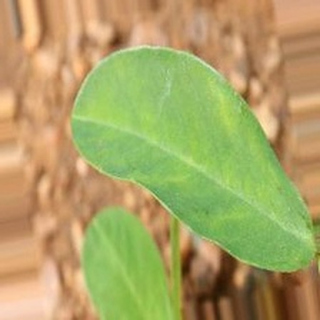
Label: healthy_groundnut